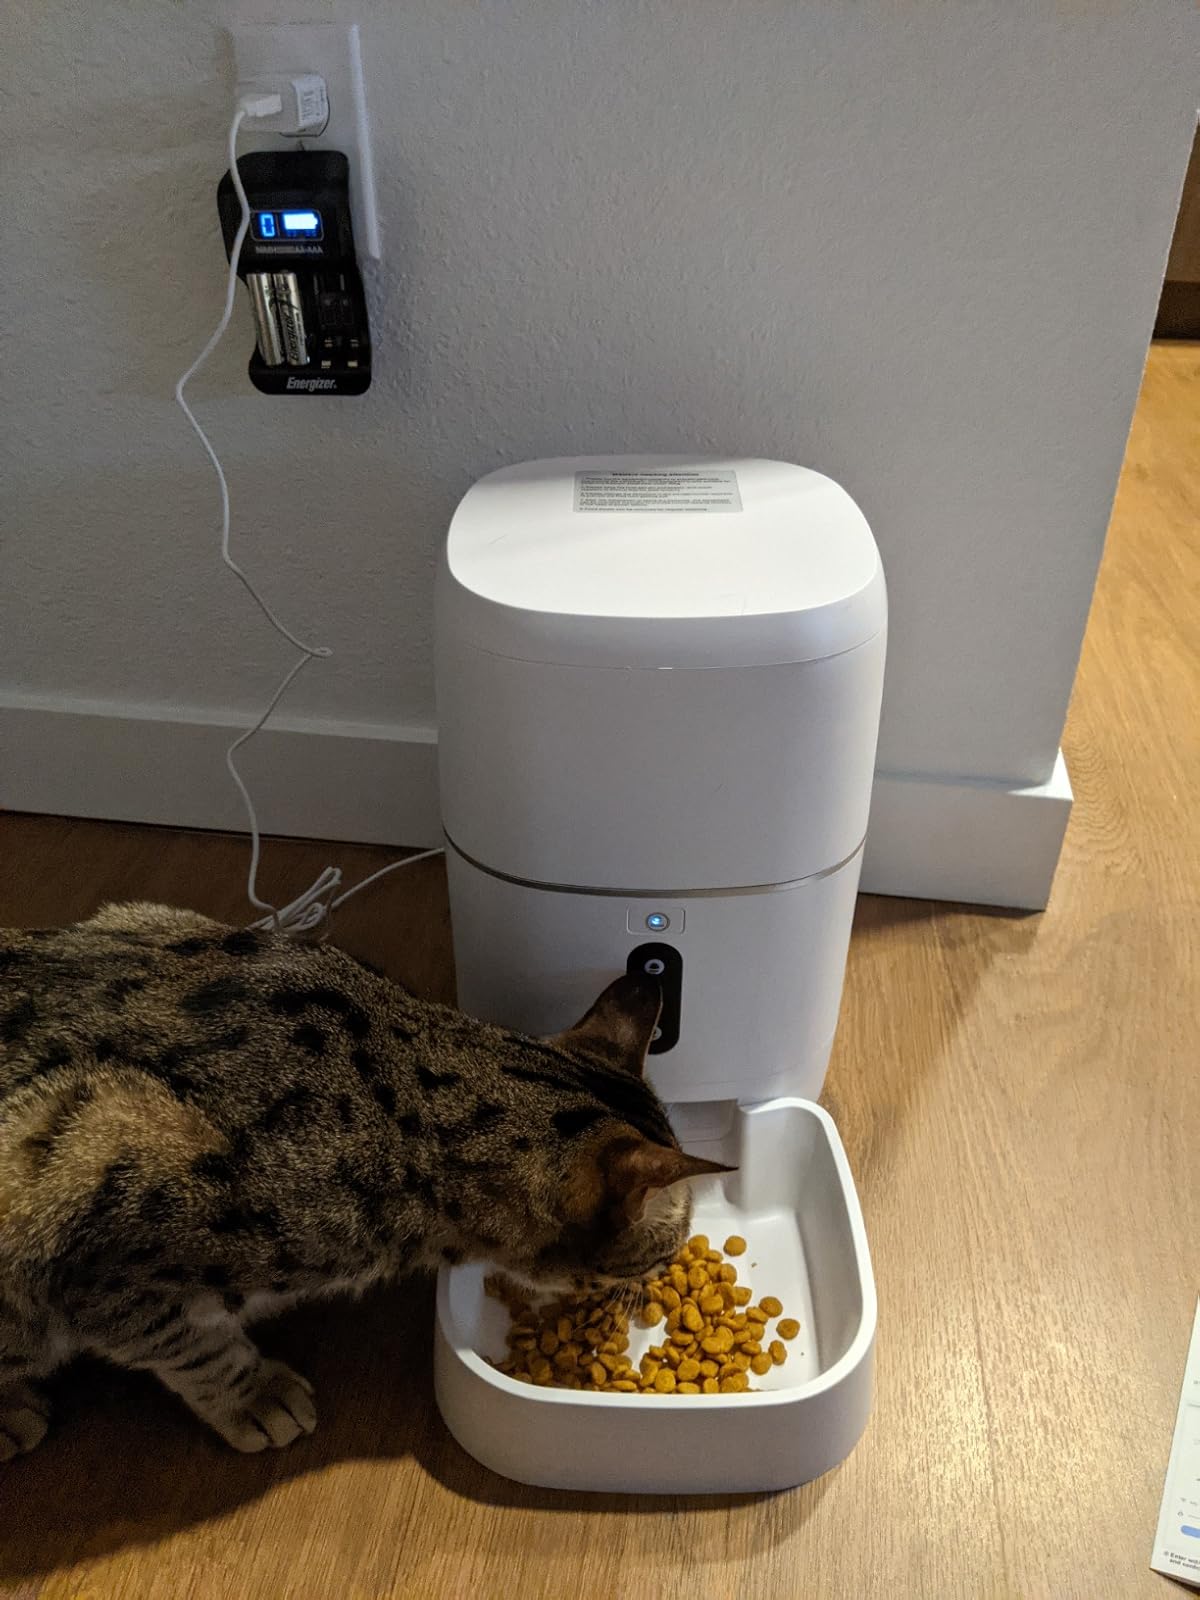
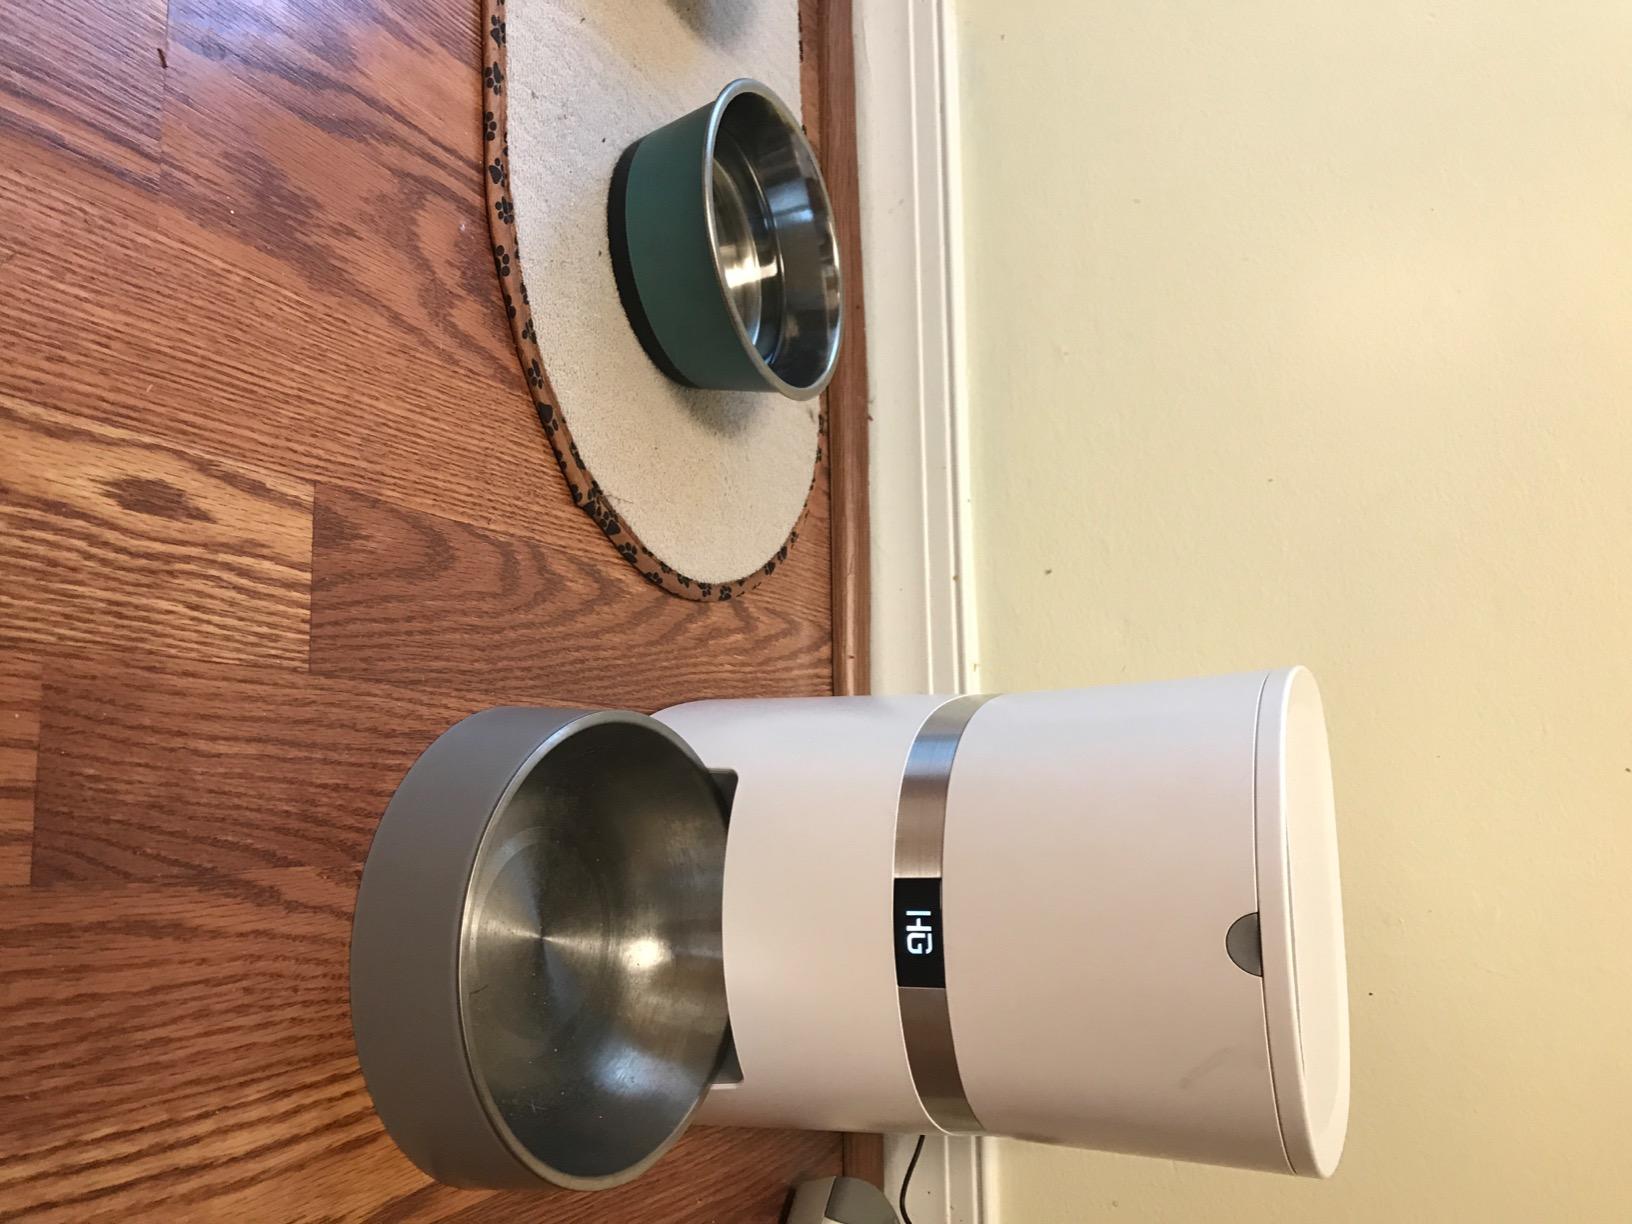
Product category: items_feeder
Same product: no